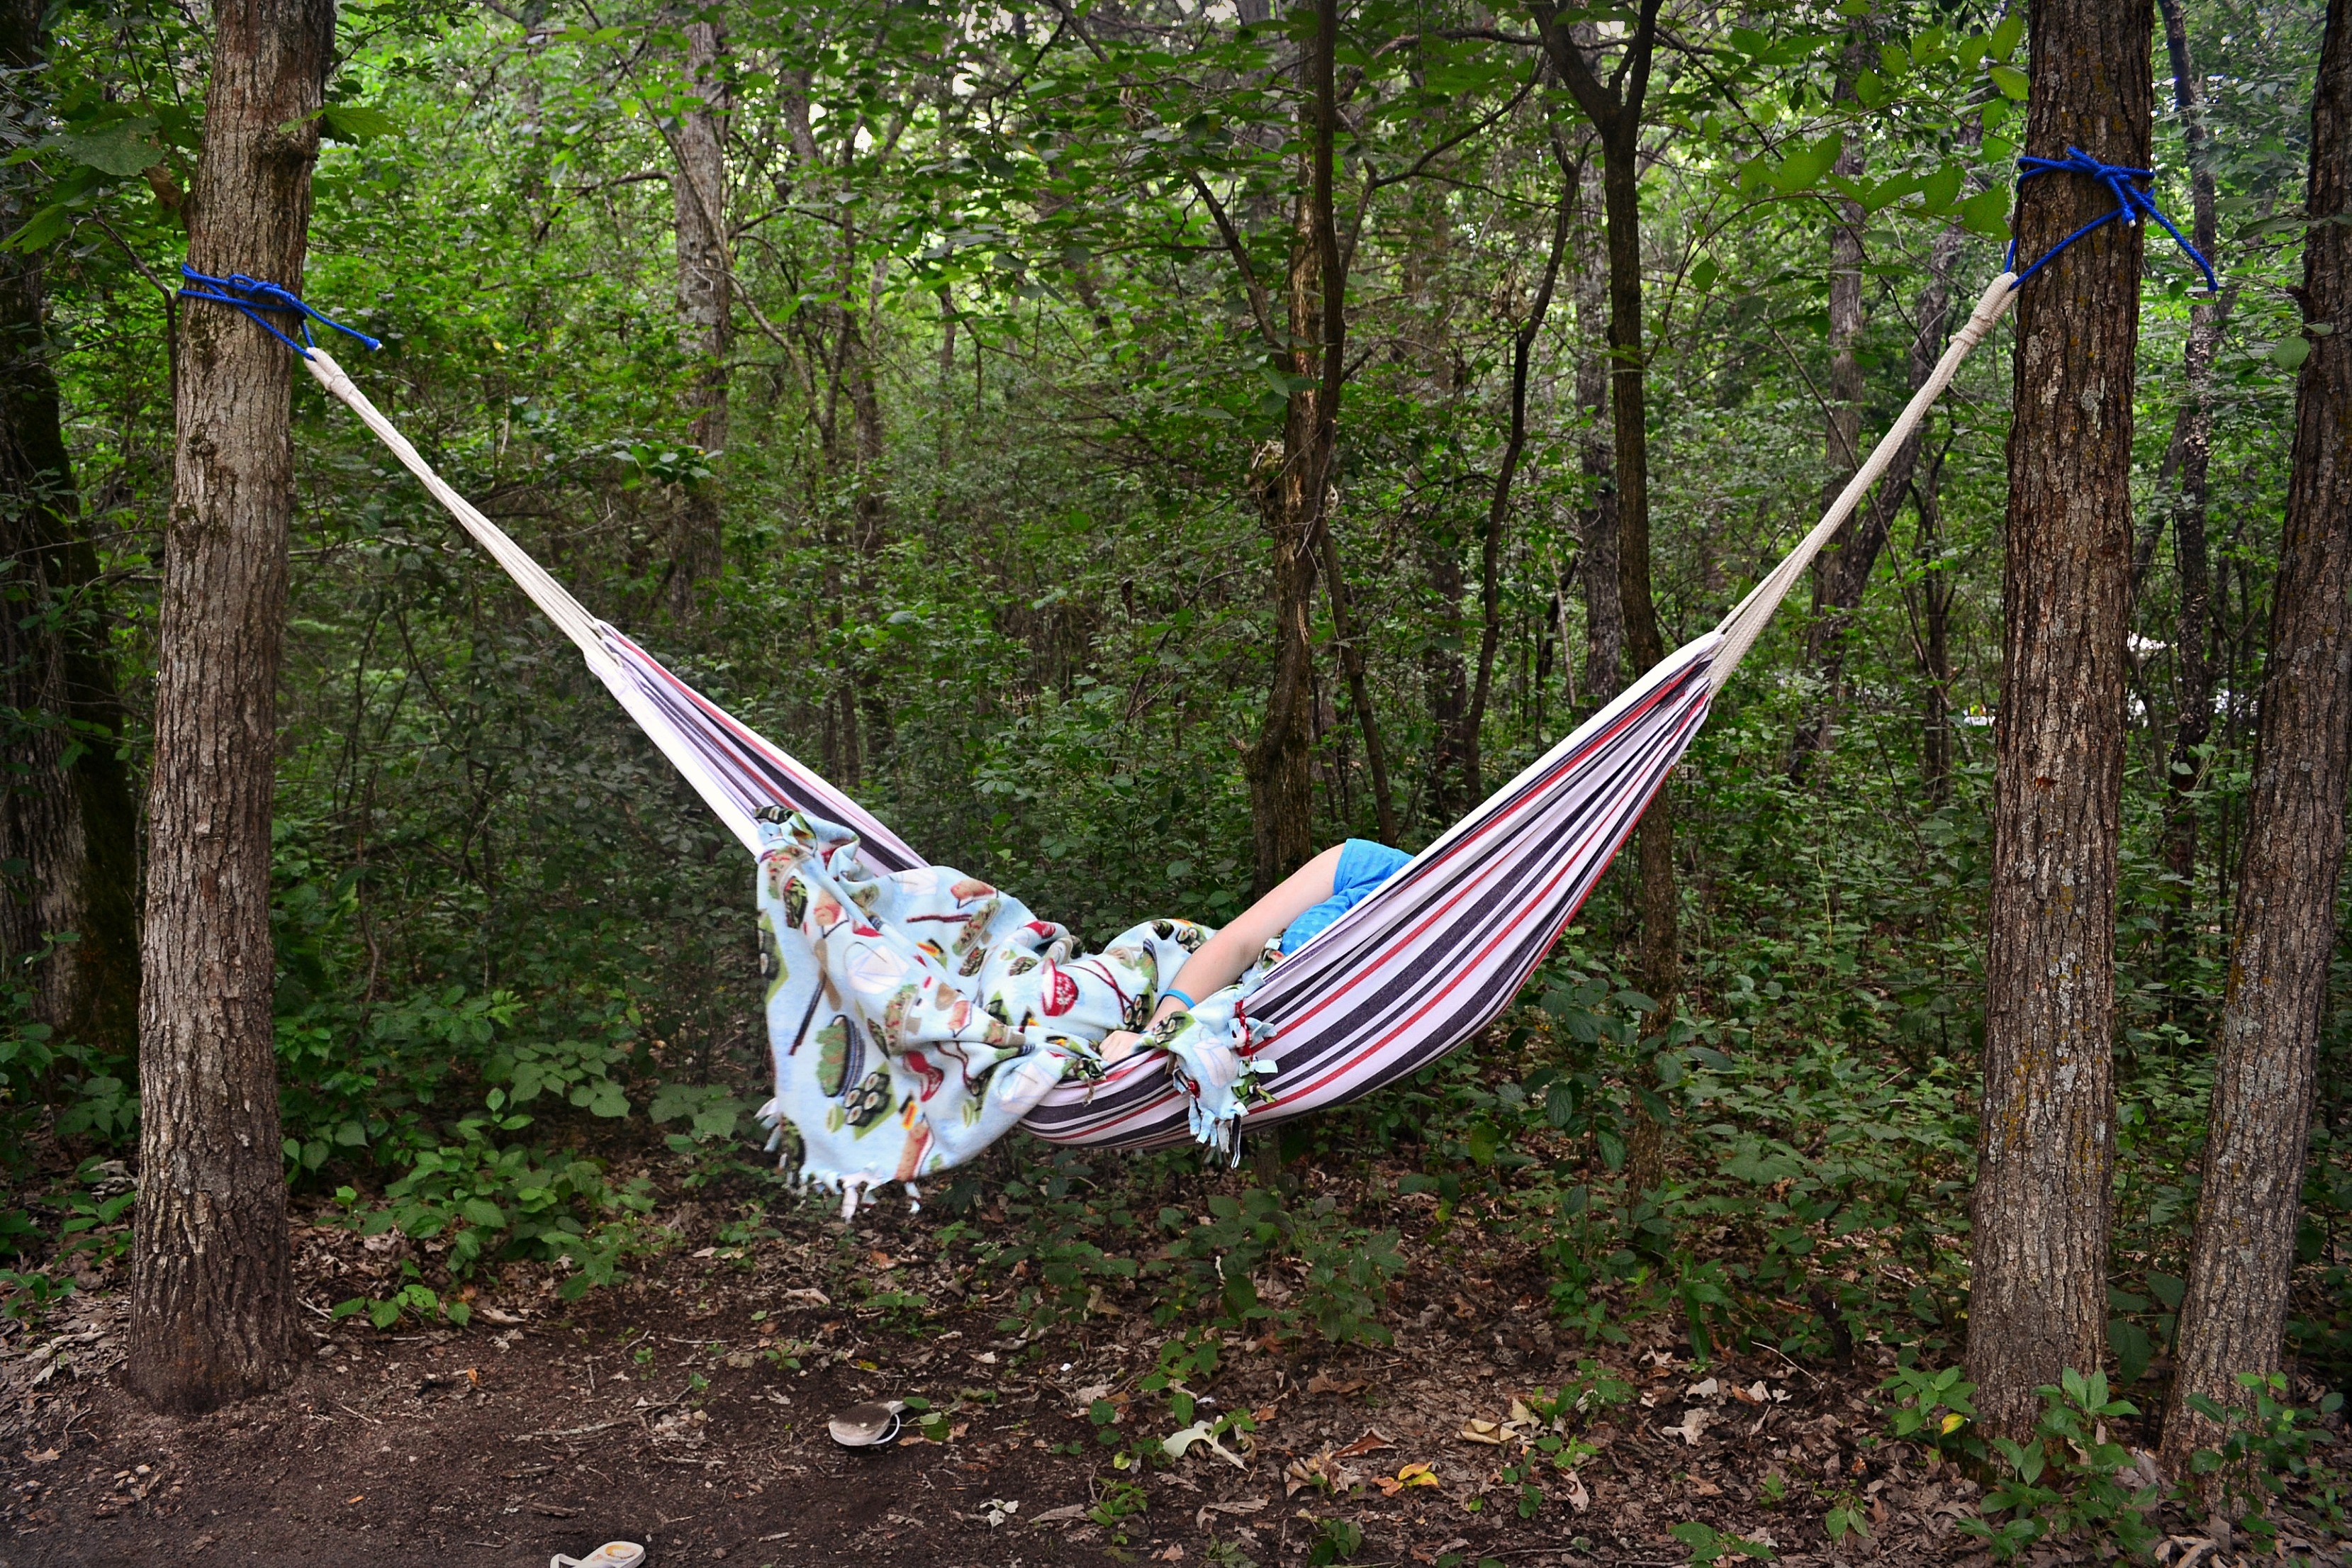
flower, summer, vacation, holiday, camping, hammock, camp, woodland, weekend, labor day